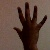
The image shows a hand gesture representing the number 5 in Indian Sign Language.